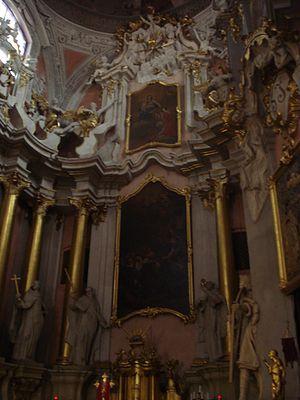
Szymon Czechowicz est un peintre polonais né à Cracovie le 22 juillet 1689, mort à Varsovie le 21 juillet 1775.